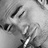
Emotion: sad